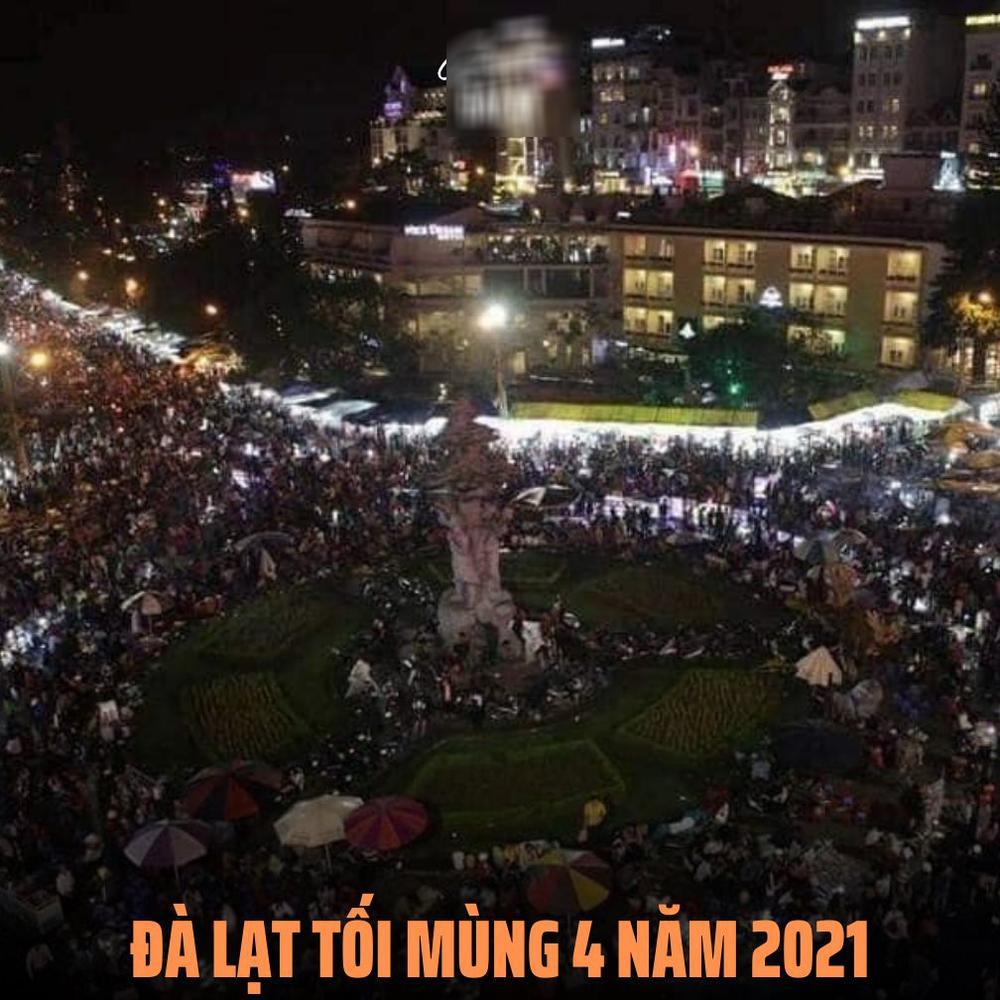
đây là hình ảnh chụp vào buổi tối ở quanh một cái vòng xoay